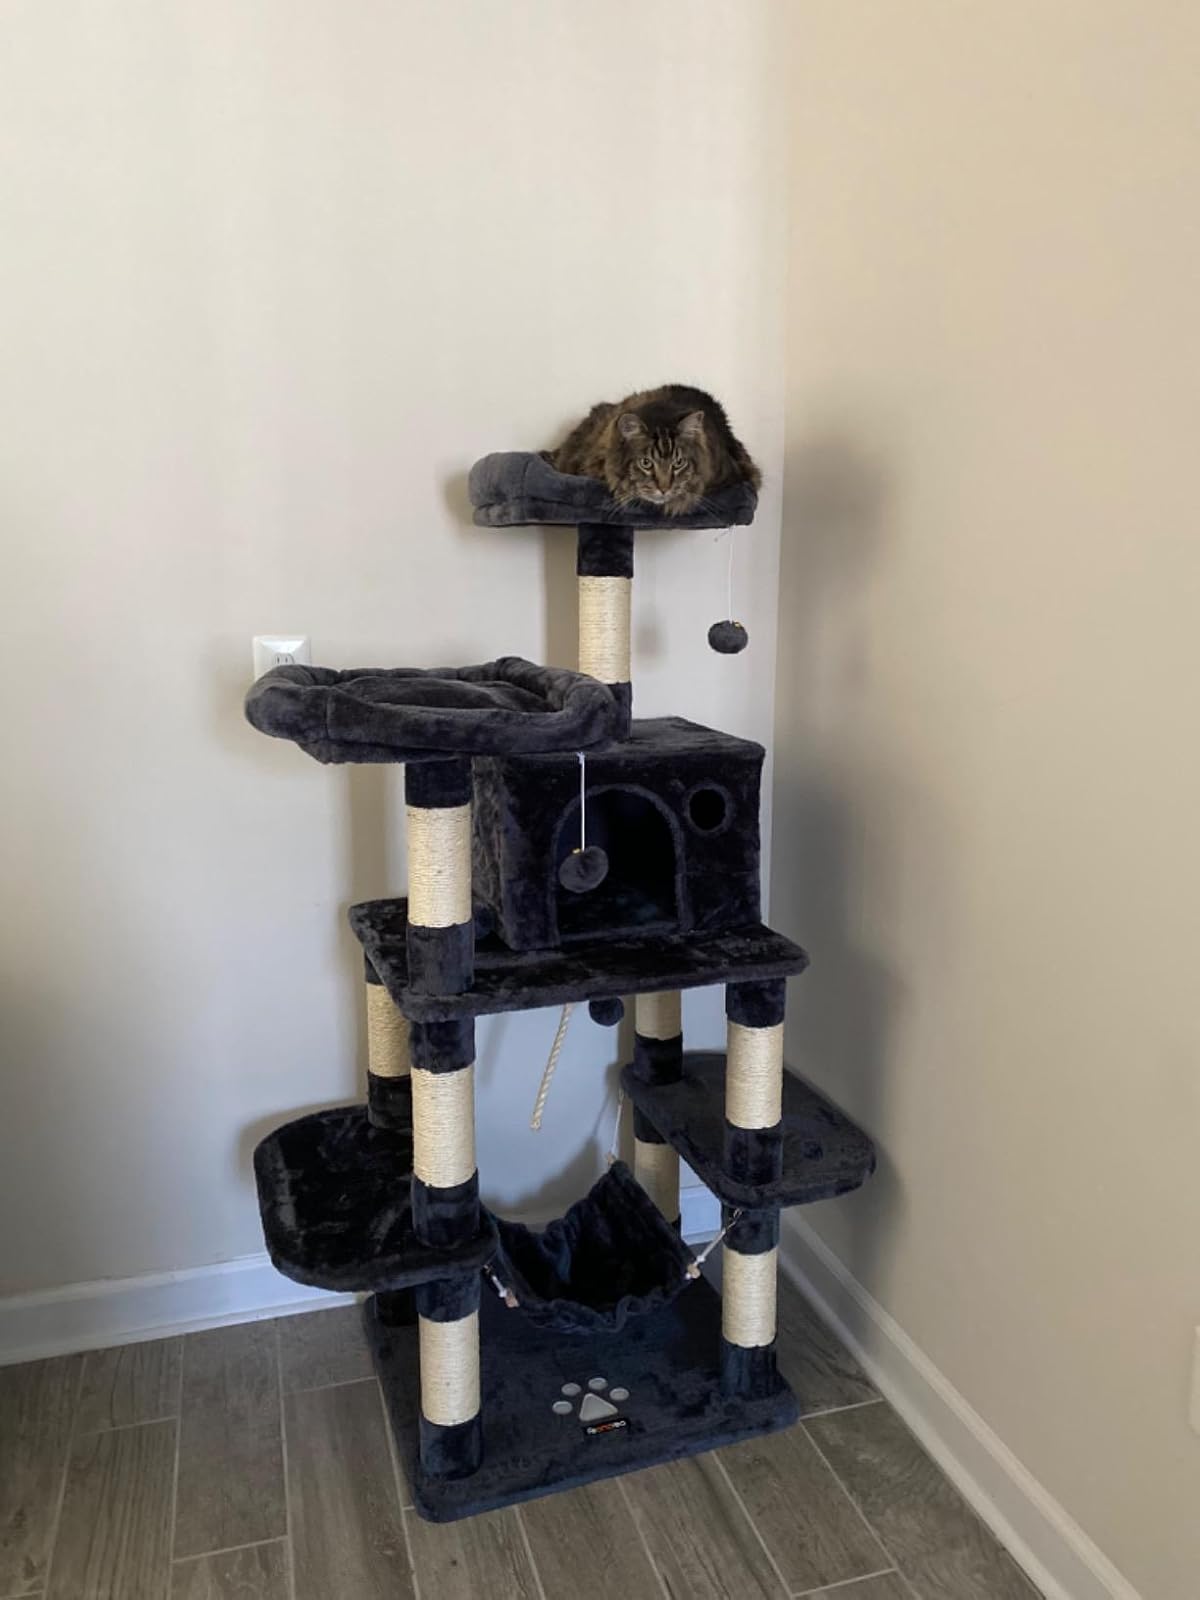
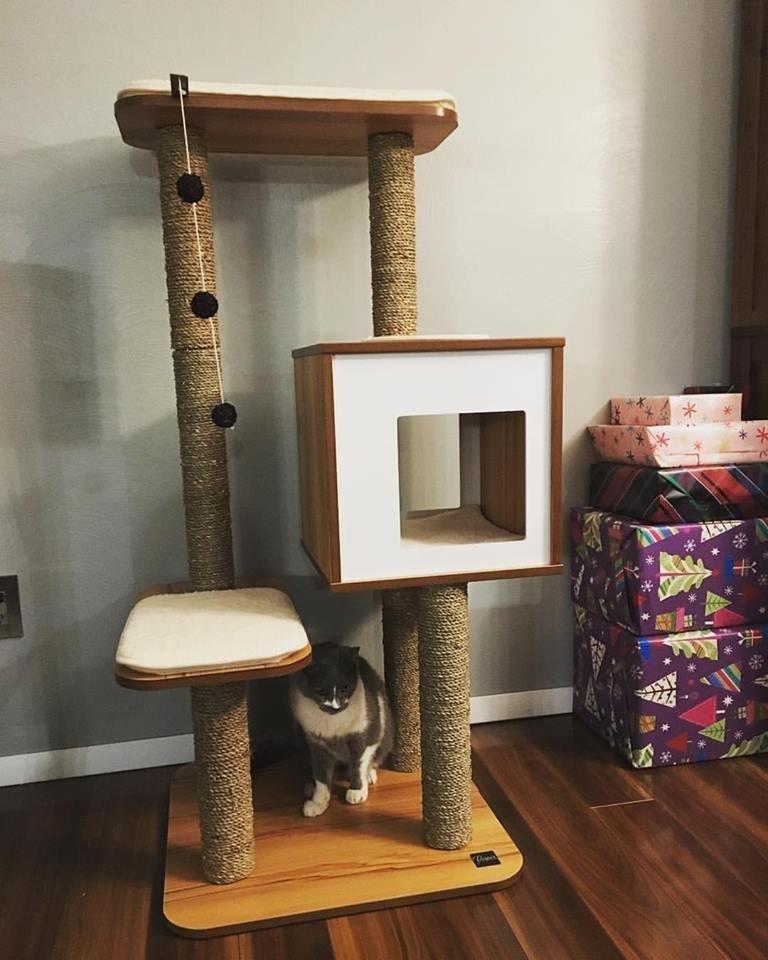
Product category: items_cat tree
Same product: no